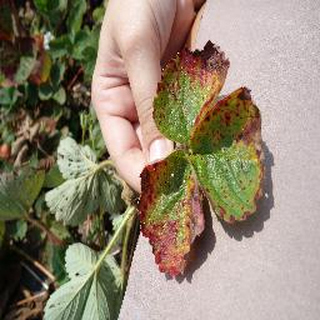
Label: strawberry_leaf_scorch